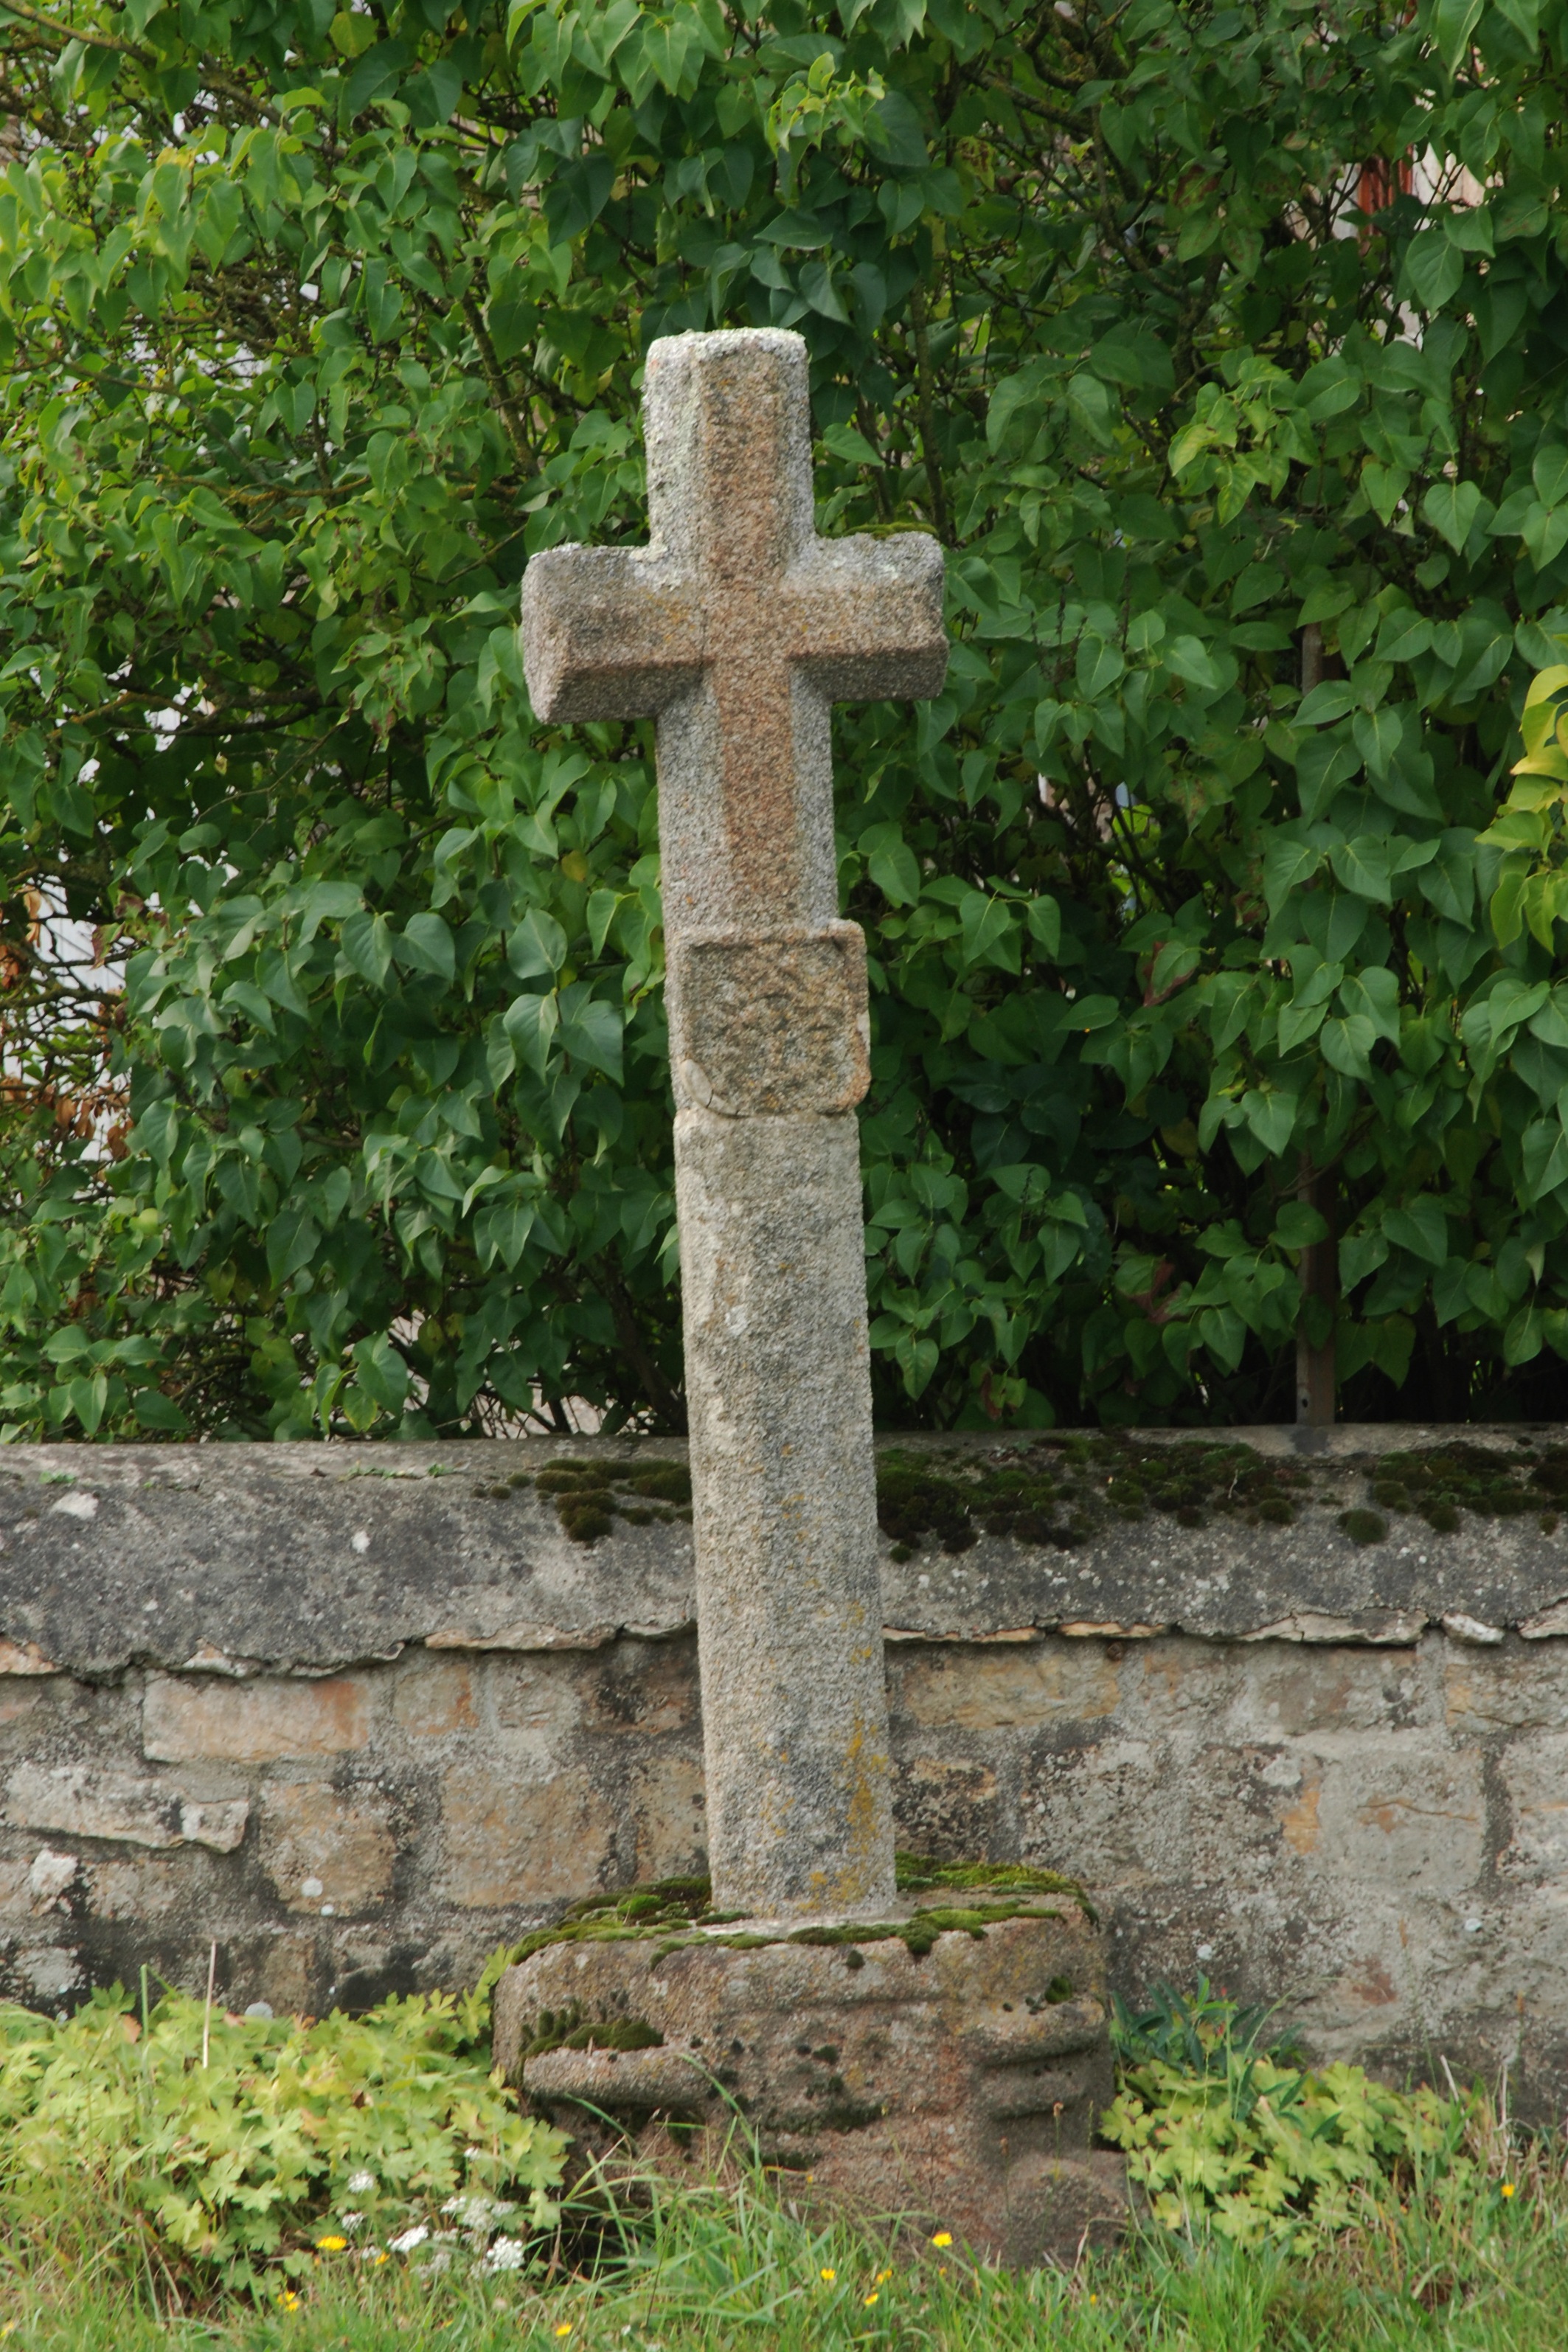
monument, symbol, cross, religious, brittany, stele